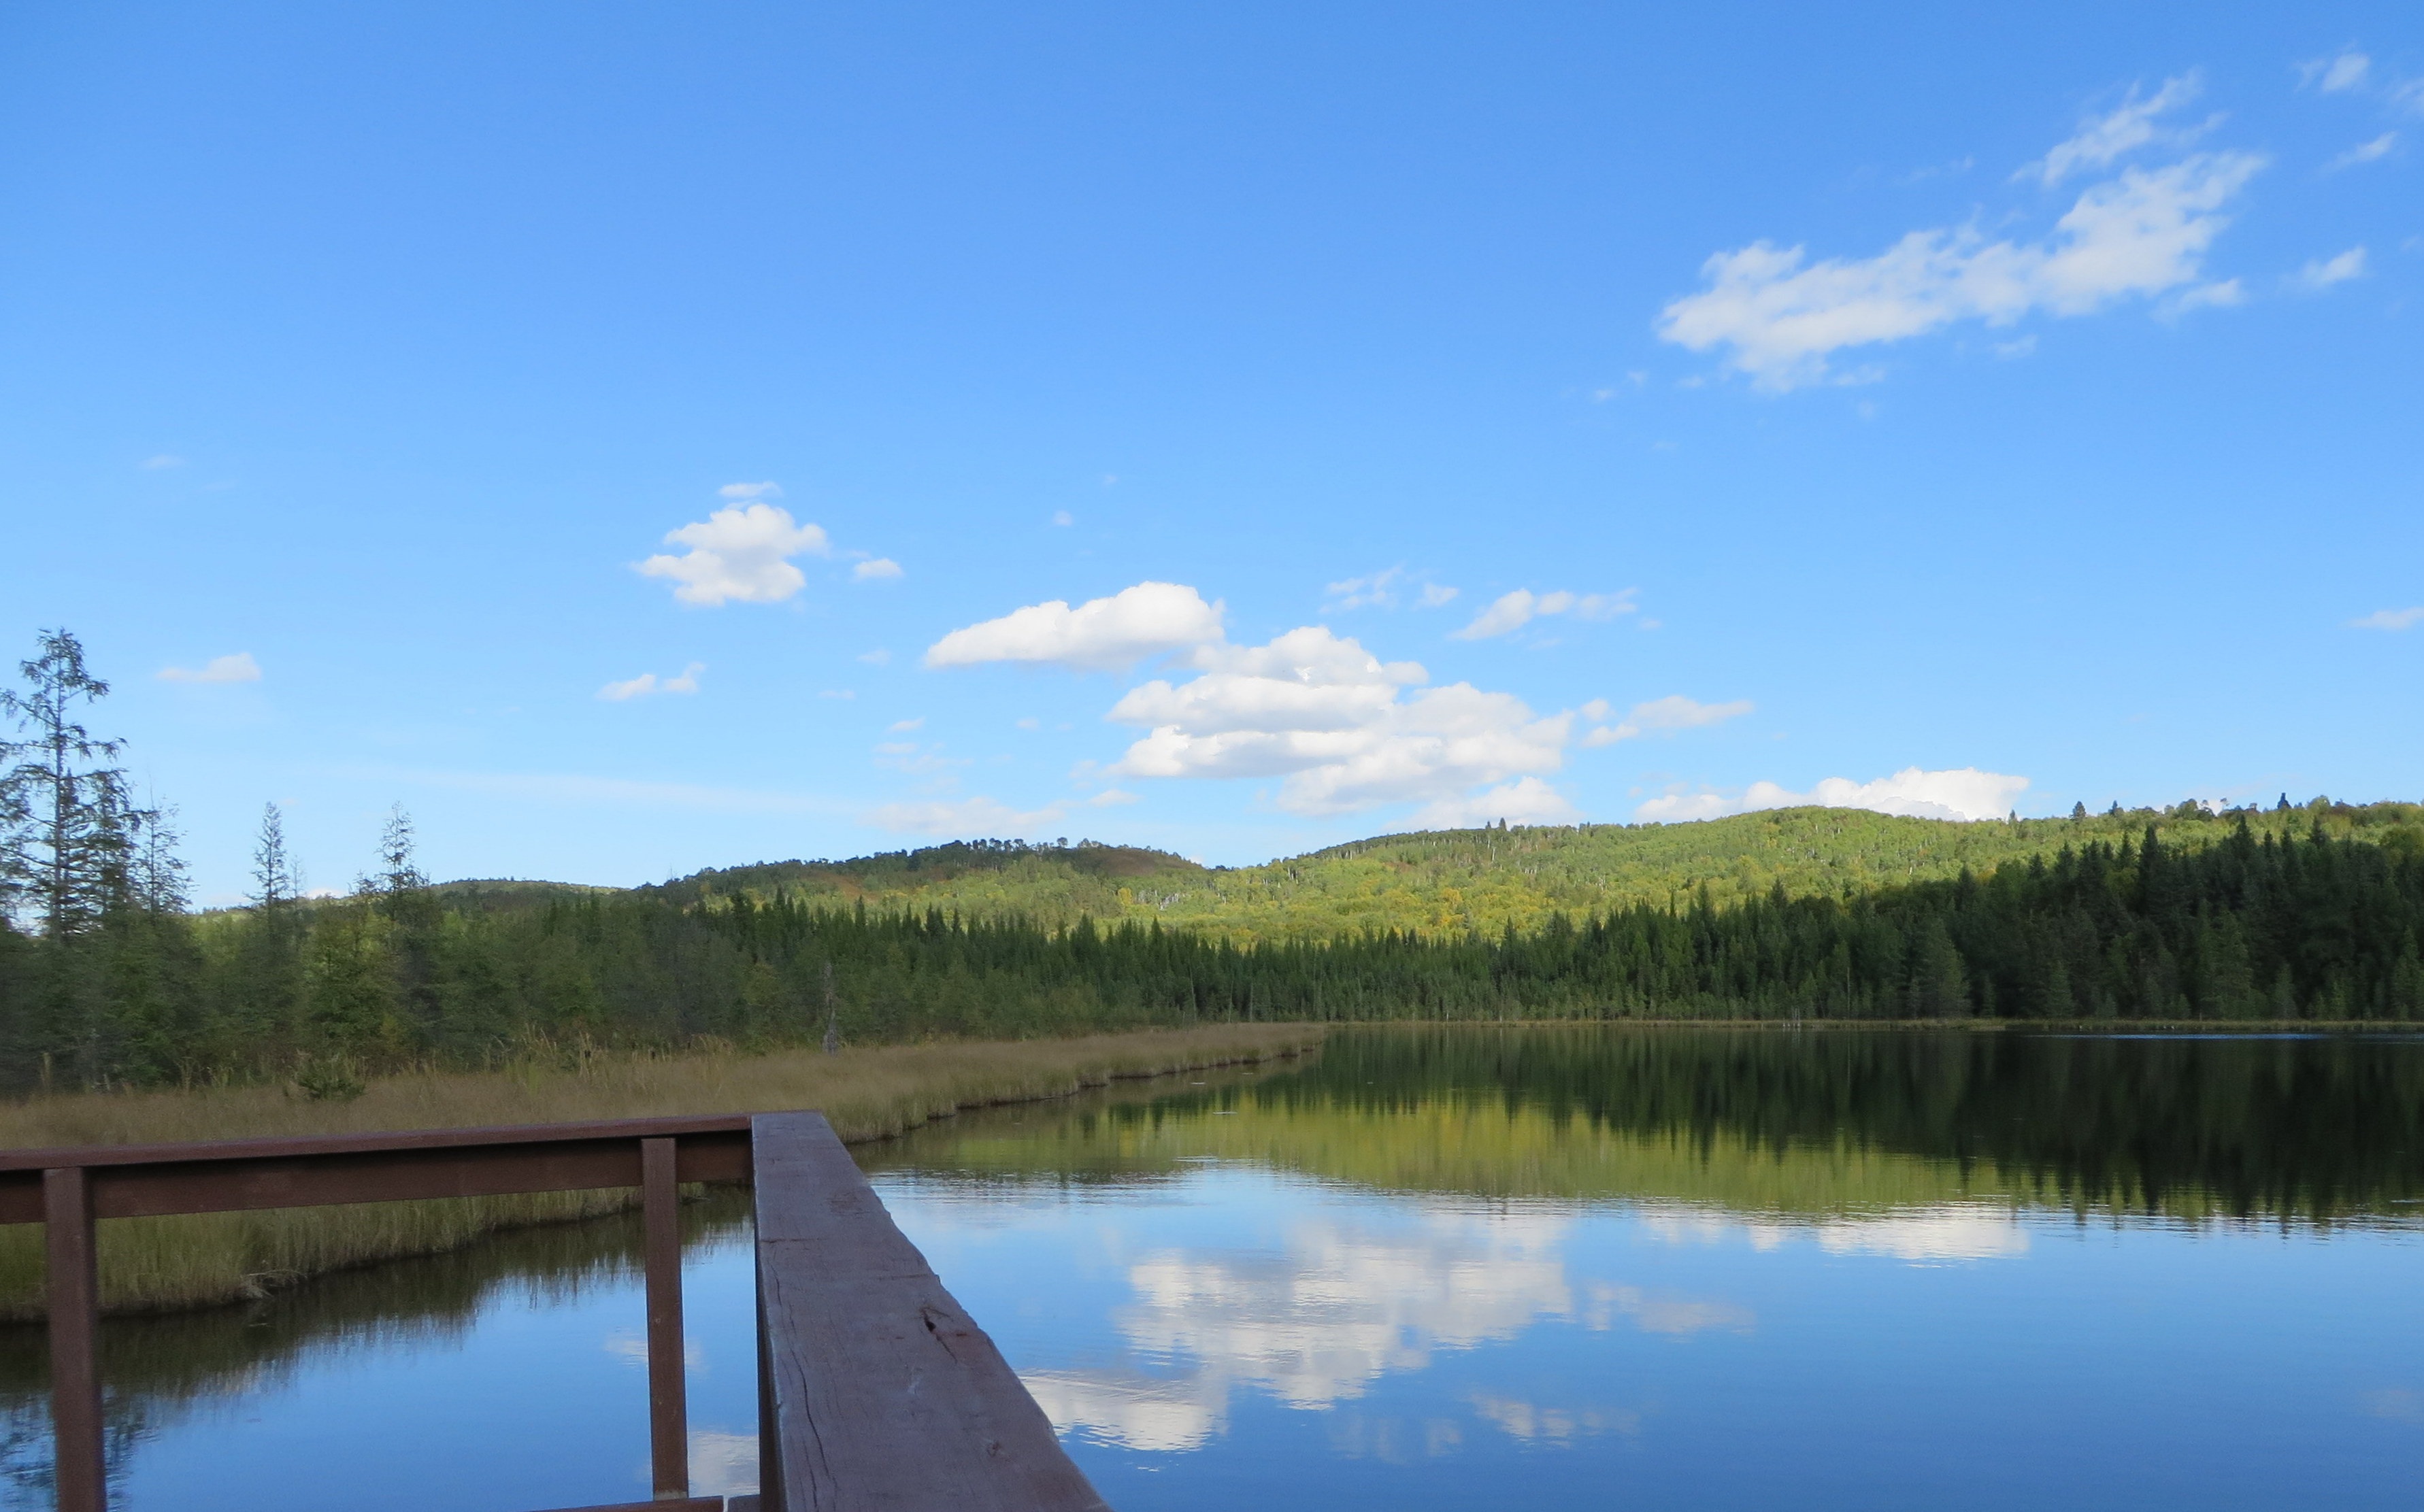
tree, marsh, cloud, lake, pond, reflection, scenic, calm, reservoir, waterway, body of water, wetland, reflections, loch, ecosystem